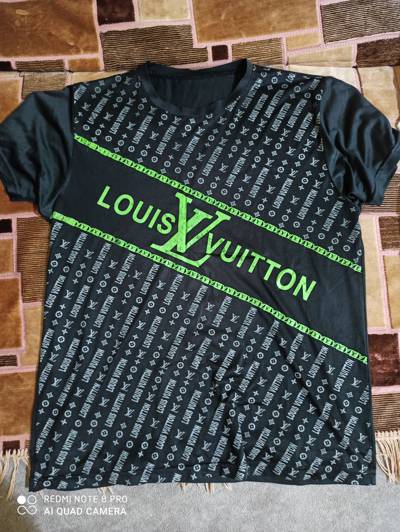
Waste category: clothes